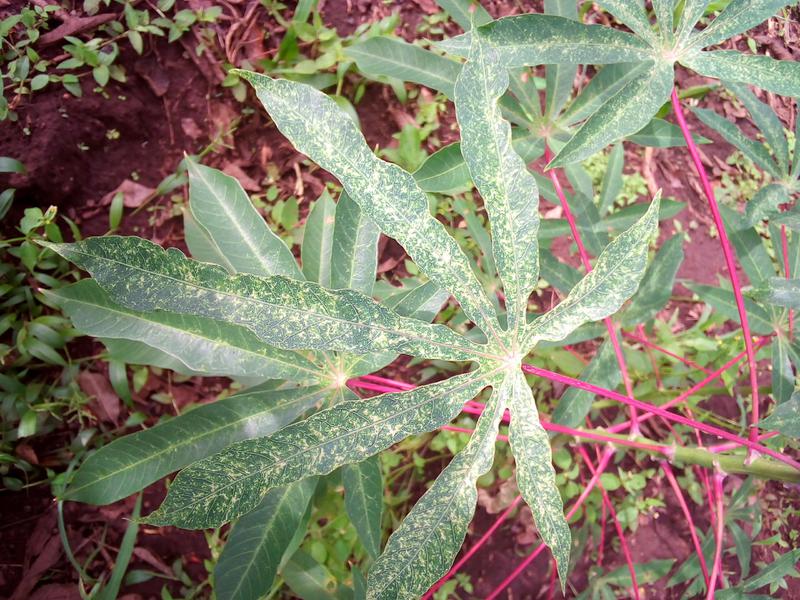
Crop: cassava
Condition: green_mottle